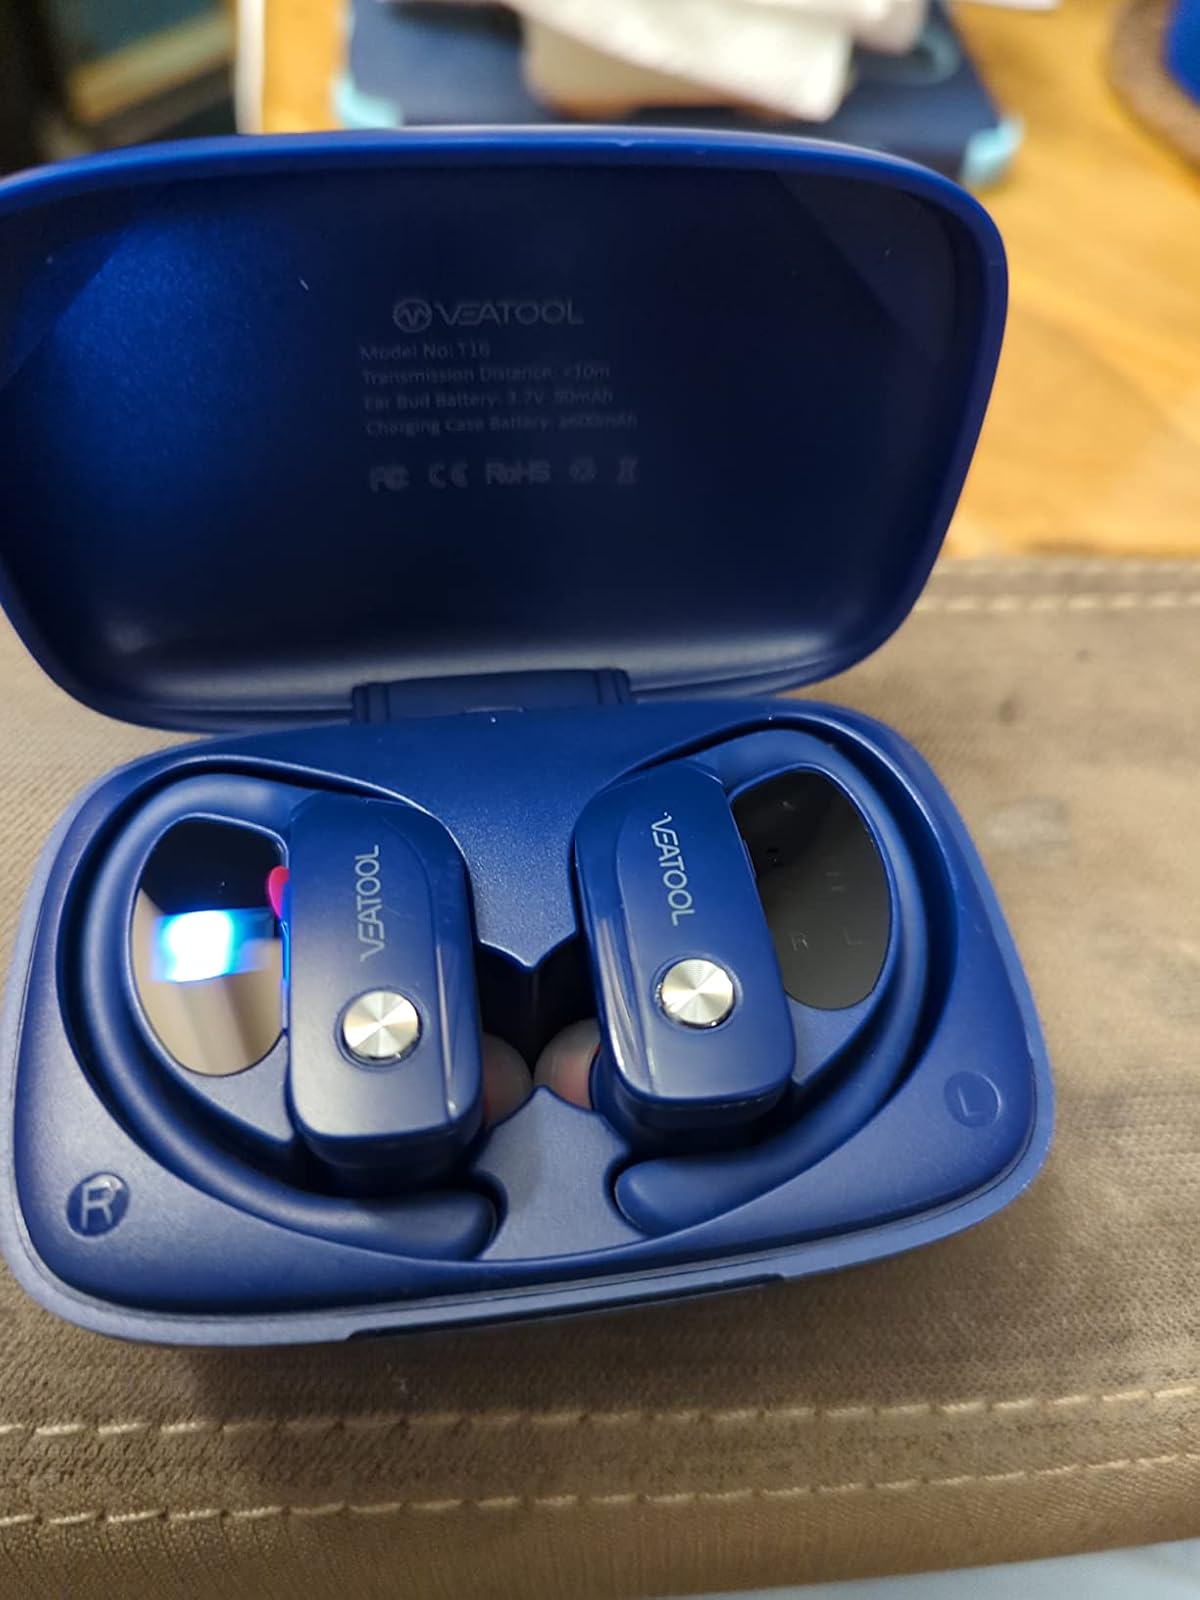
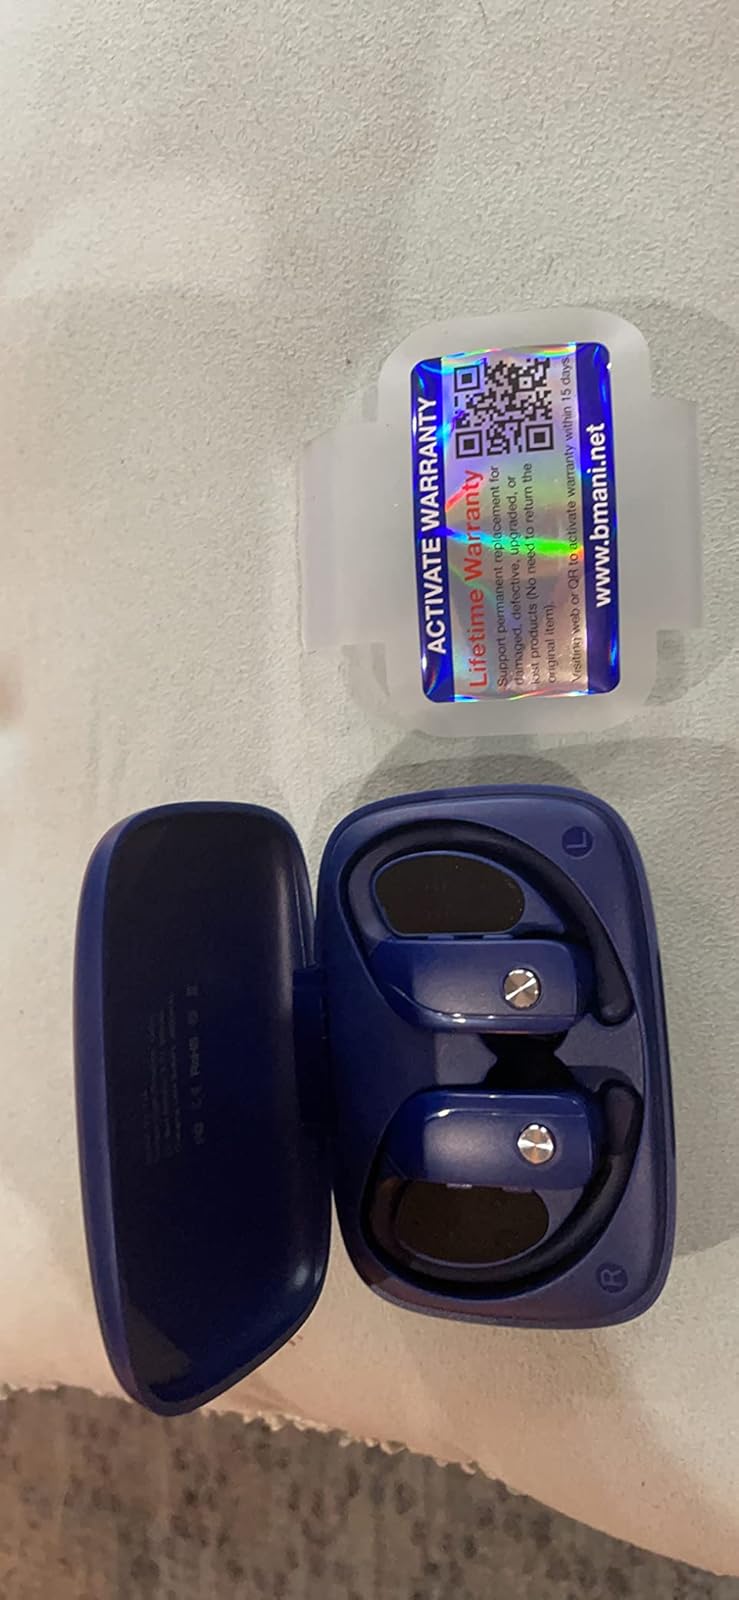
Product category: earbuds
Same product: yes